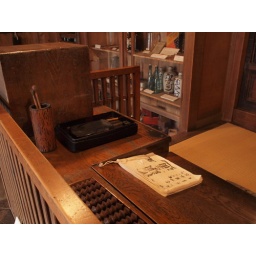
This is an old office desk in Tokyo, Japan, dates back to 1700's. This place is now a part of a museum.